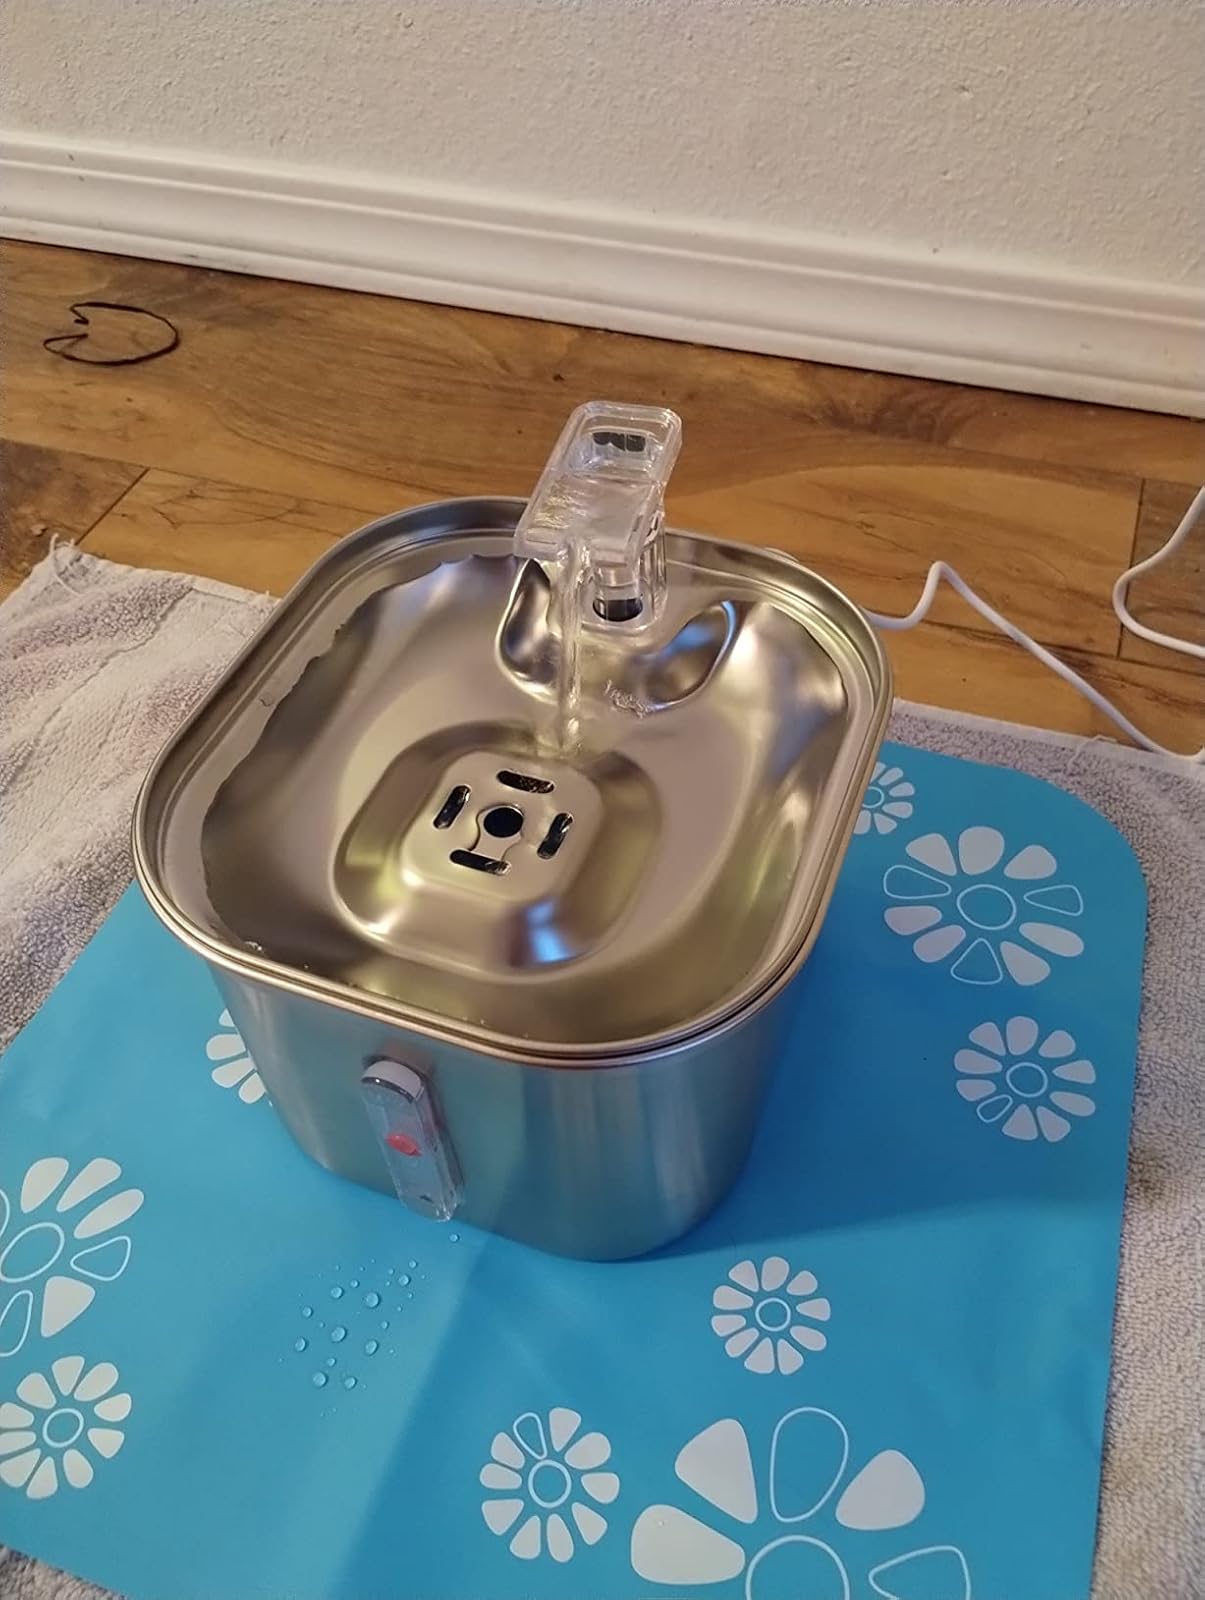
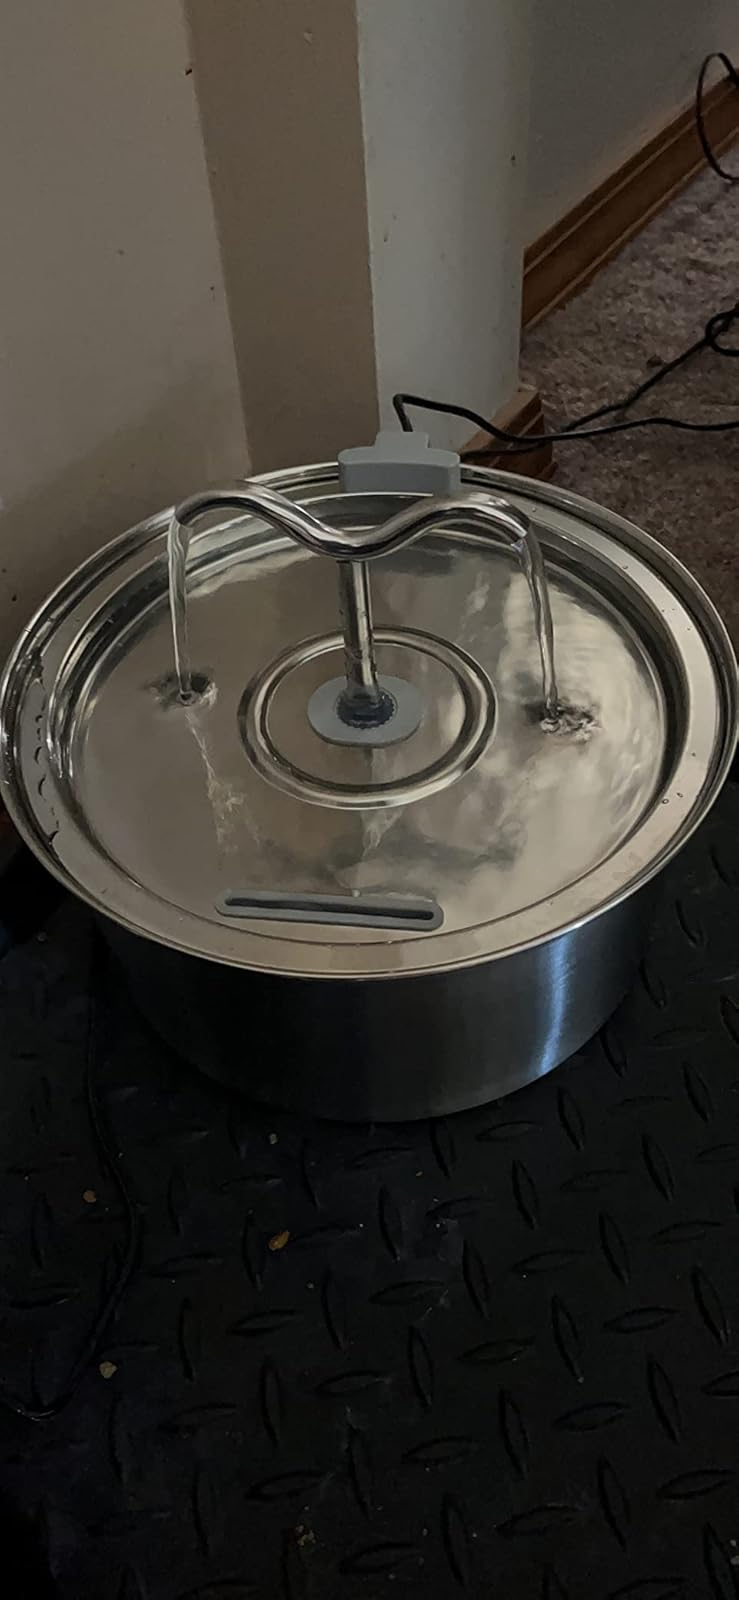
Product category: items_bowl
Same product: no